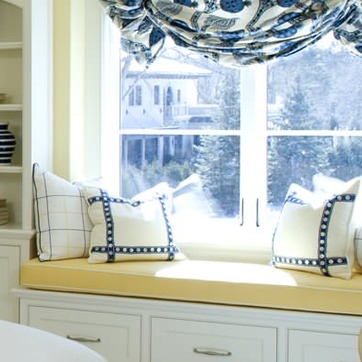
Material: glass